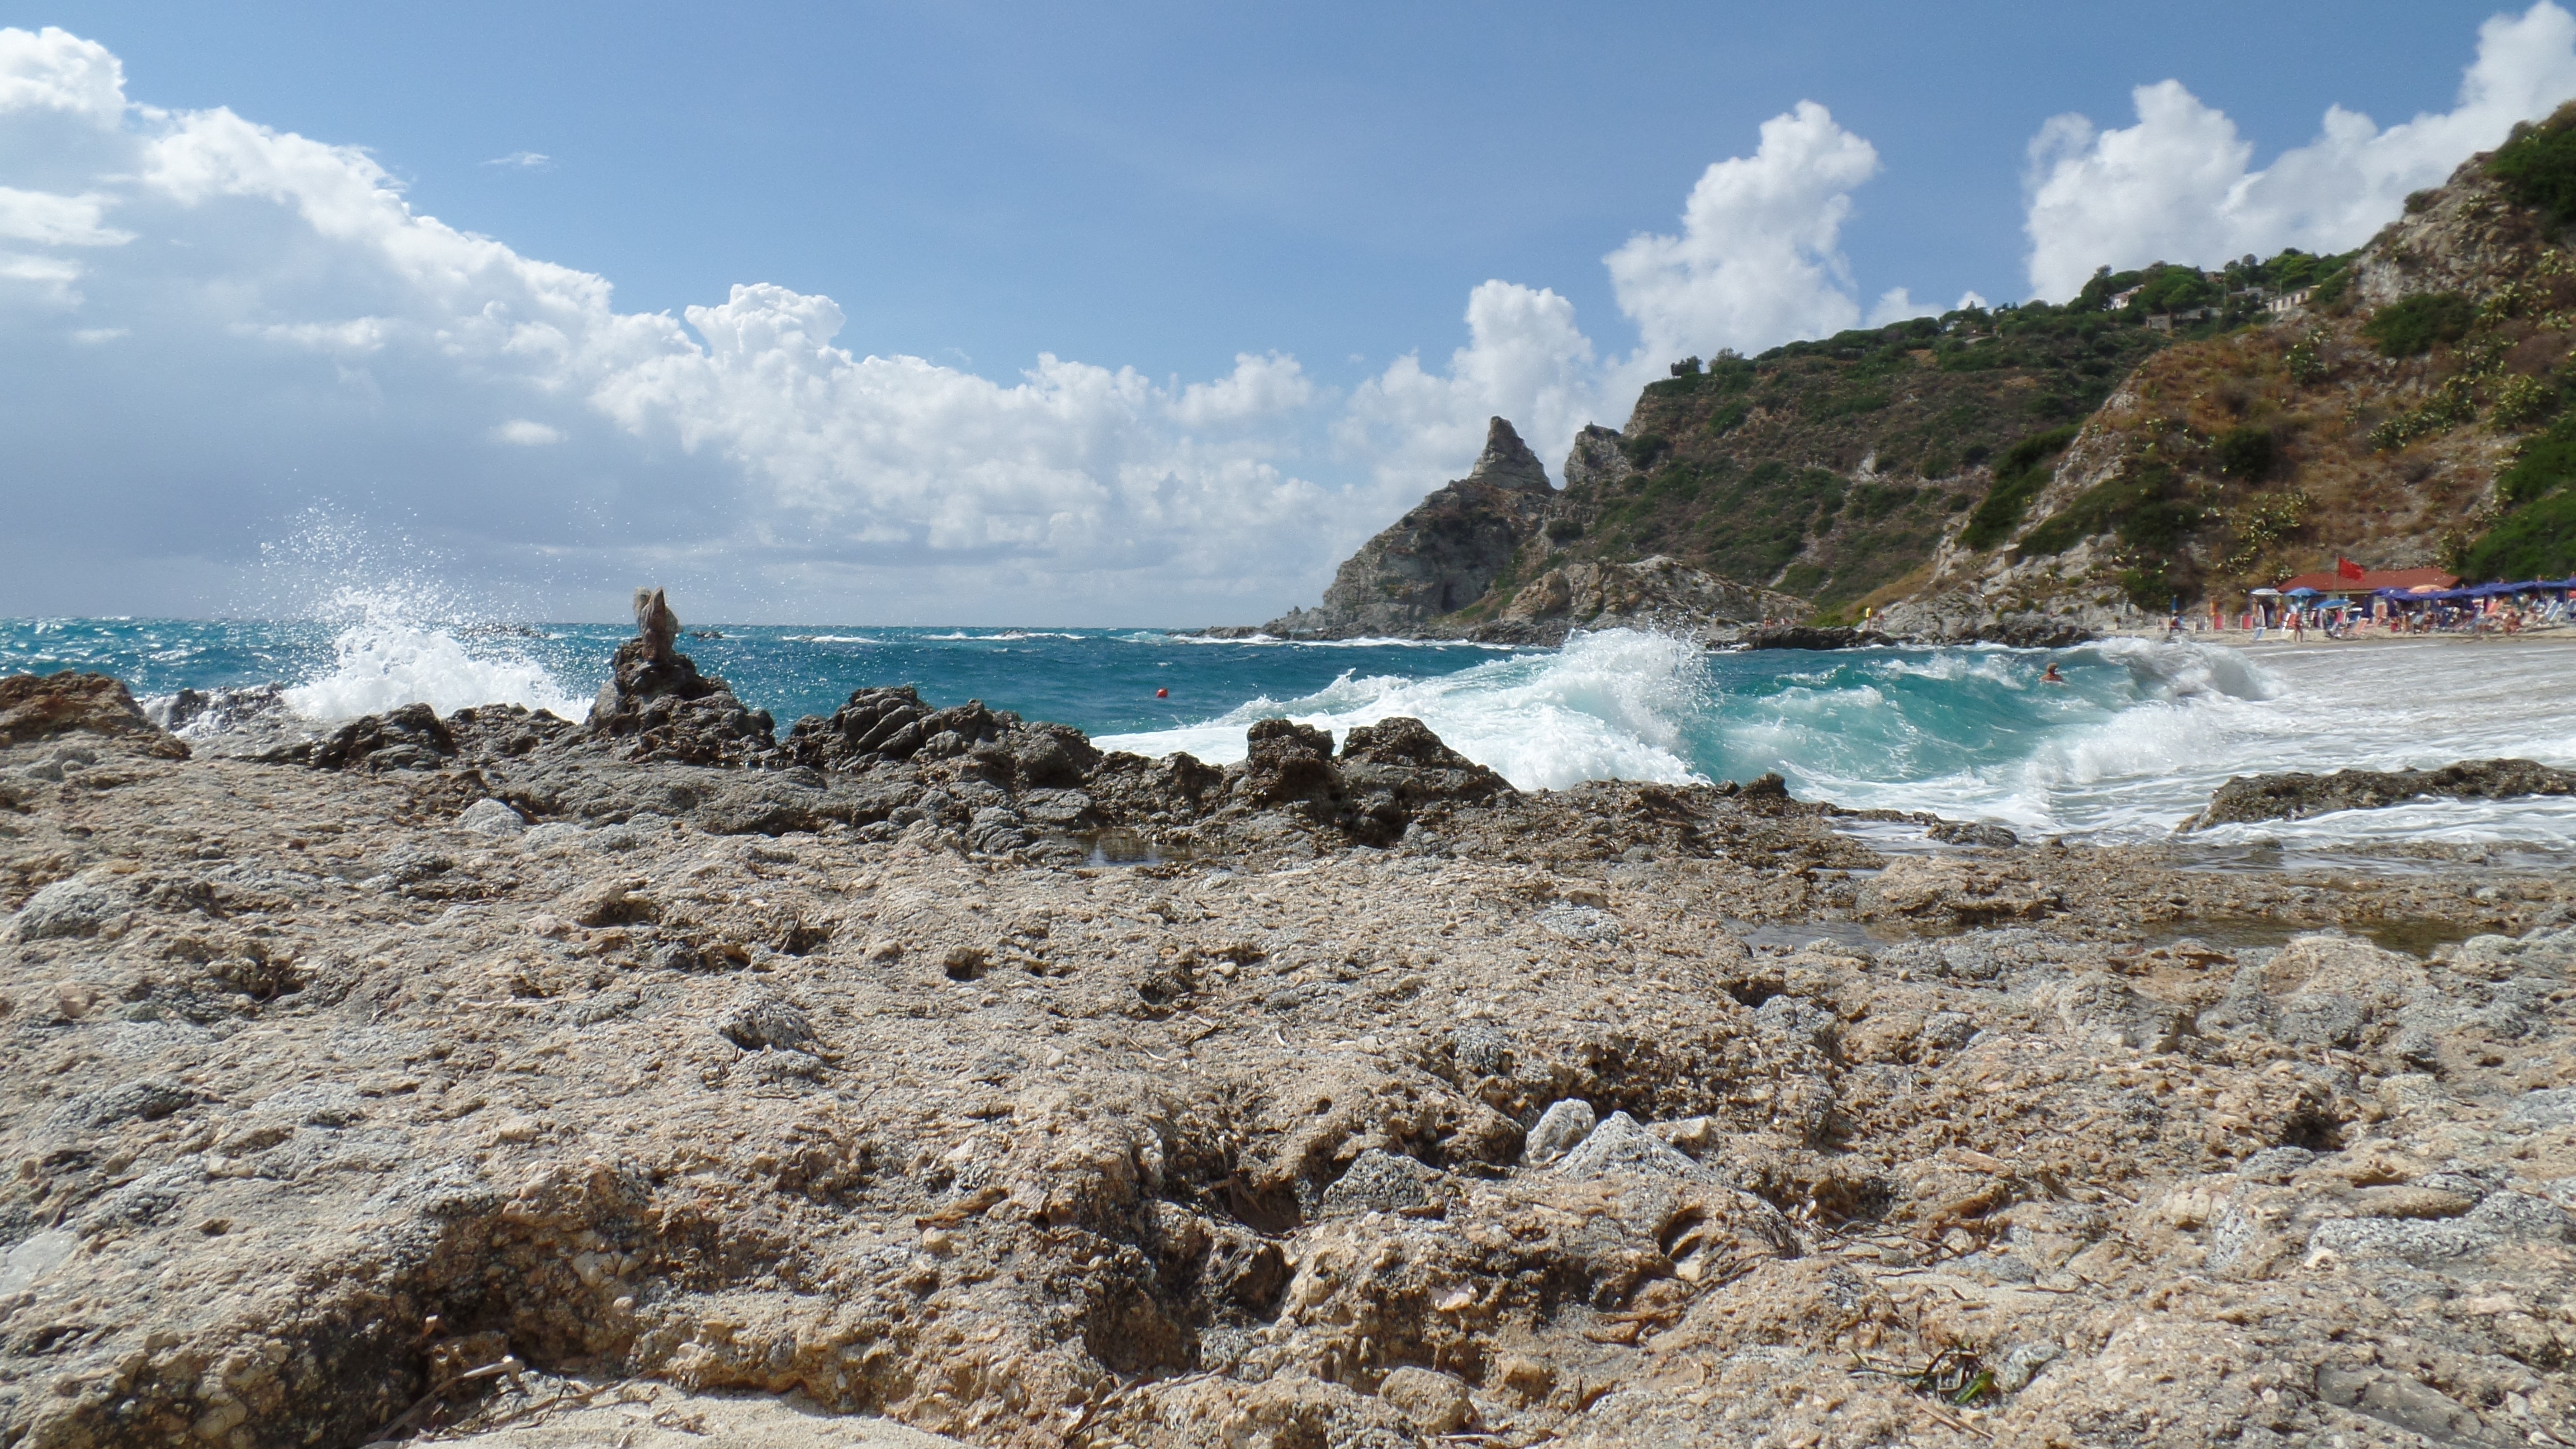
beach, sea, coast, sand, rock, ocean, sun, shore, wave, vacation, cliff, cove, holiday, bay, italy, terrain, body of water, calabria, cape, wind wave